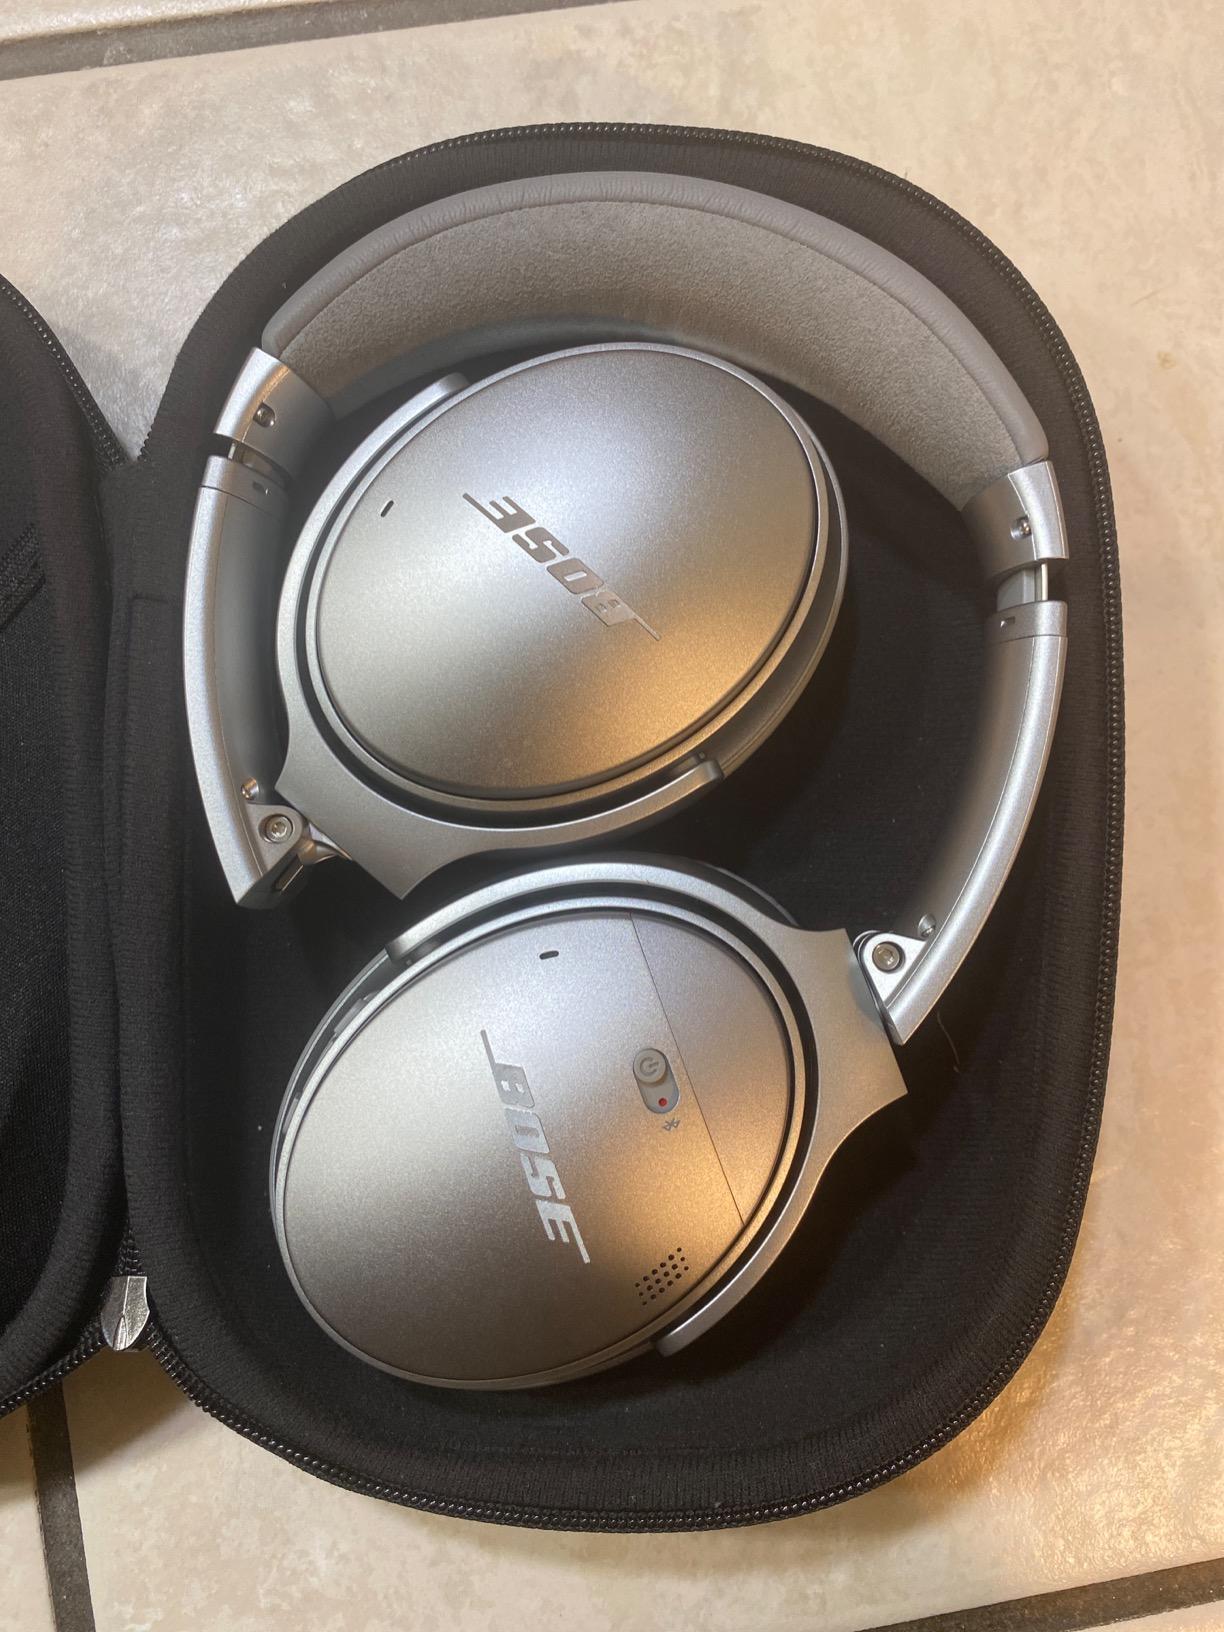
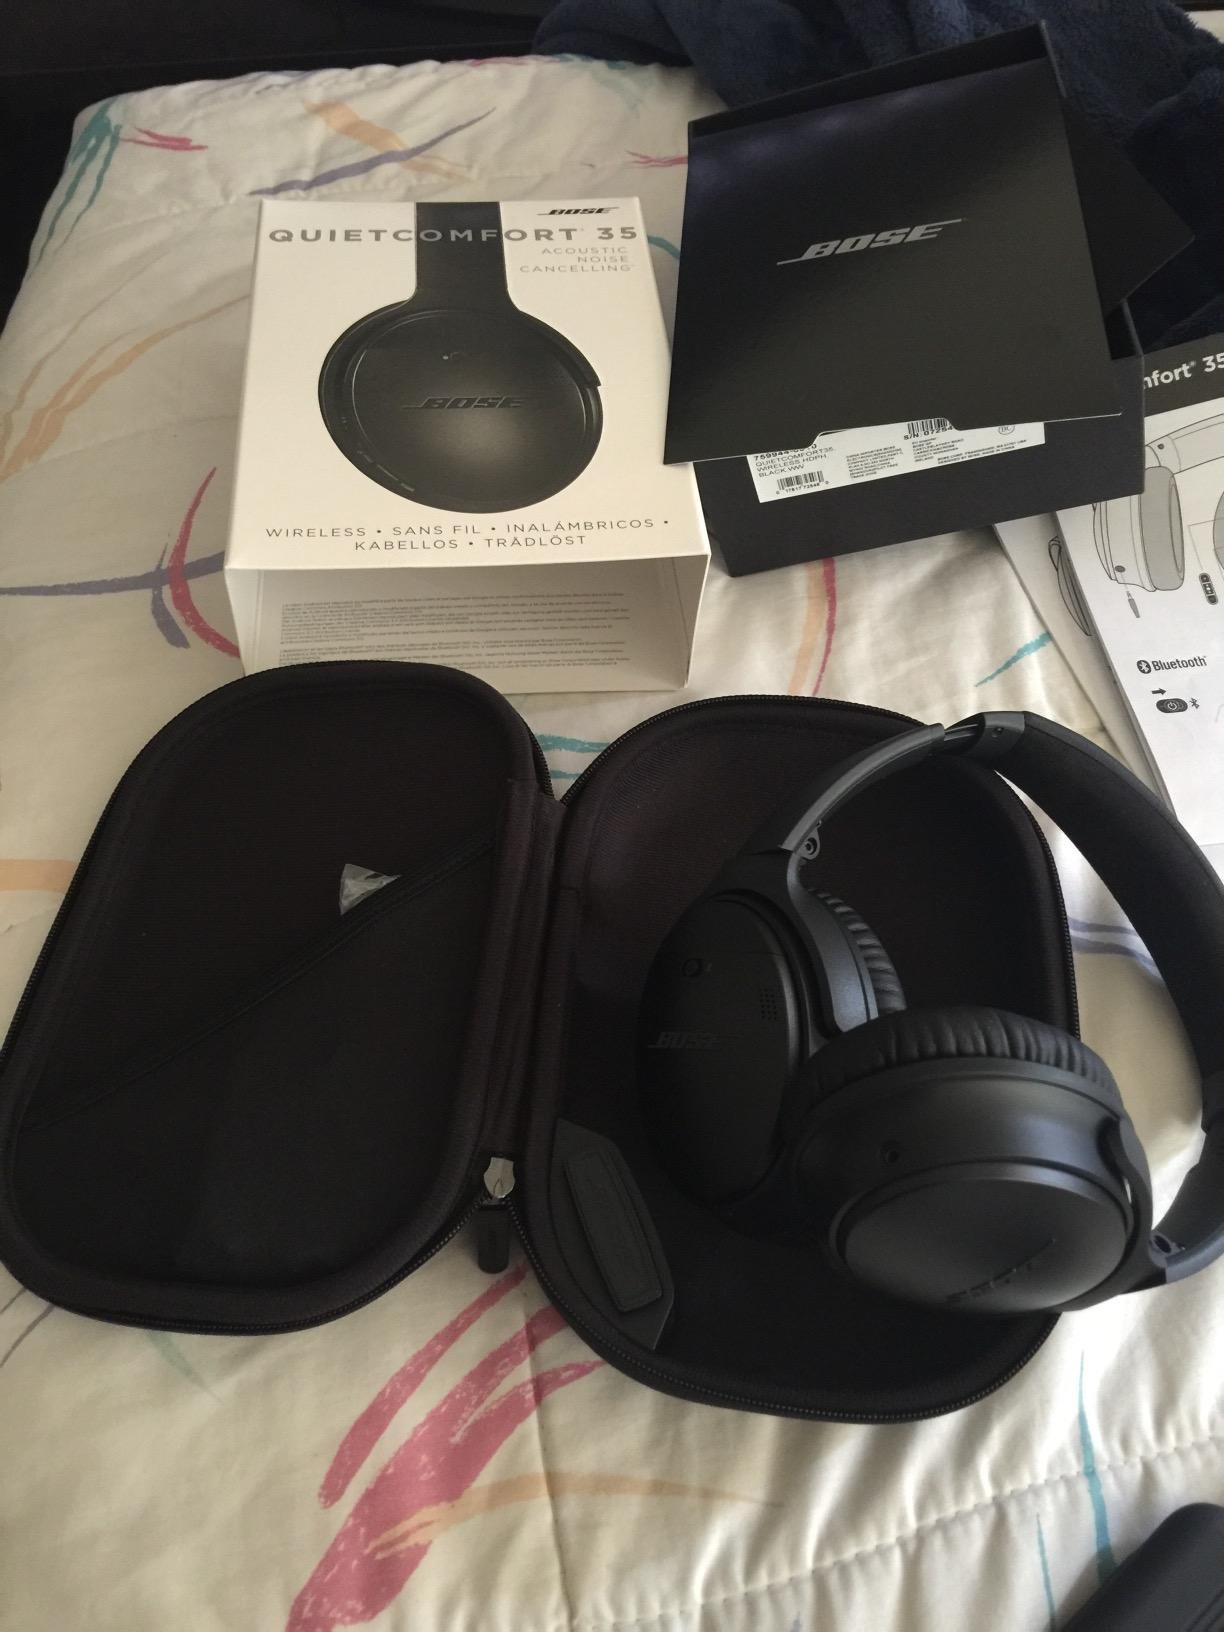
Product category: headphones
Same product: no